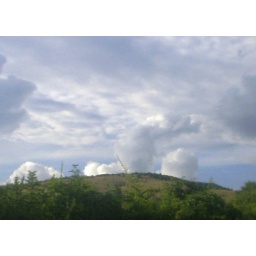
the sky over the hill